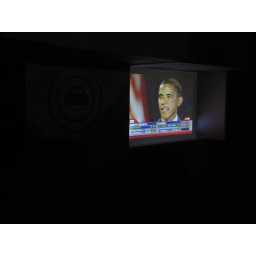
on a screen in the wall at the storefront for art and architecture, soho